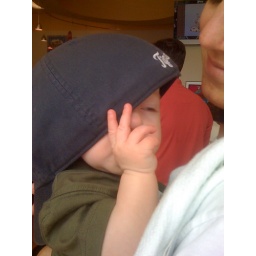
neil in tiger hat